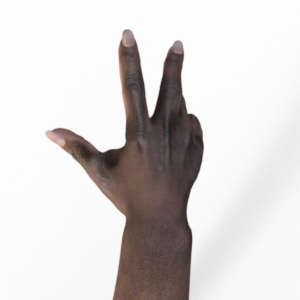
Label: scissors